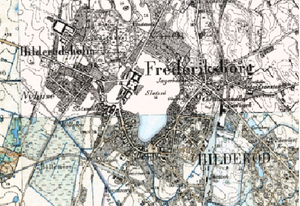
Nyhuse (Frederiksborg Slotssogn)
Nyhuse beliggende mod vest ved Hillerød omkring 1900.
Nyhuse var en bebyggelse i Frederiksborg Slotssogn, der udviklede sig som forstad til købstaden Hillerød i anden halvdel af 1800-tallet og første halvdel af 1900-tallet. Indtil 1966 var Frederiksborg Slotssogns Kommune en egen sognekommune men blev da indlemmet i Hillerød købstad, og Nyhuse blev en bydel i Hillerød.